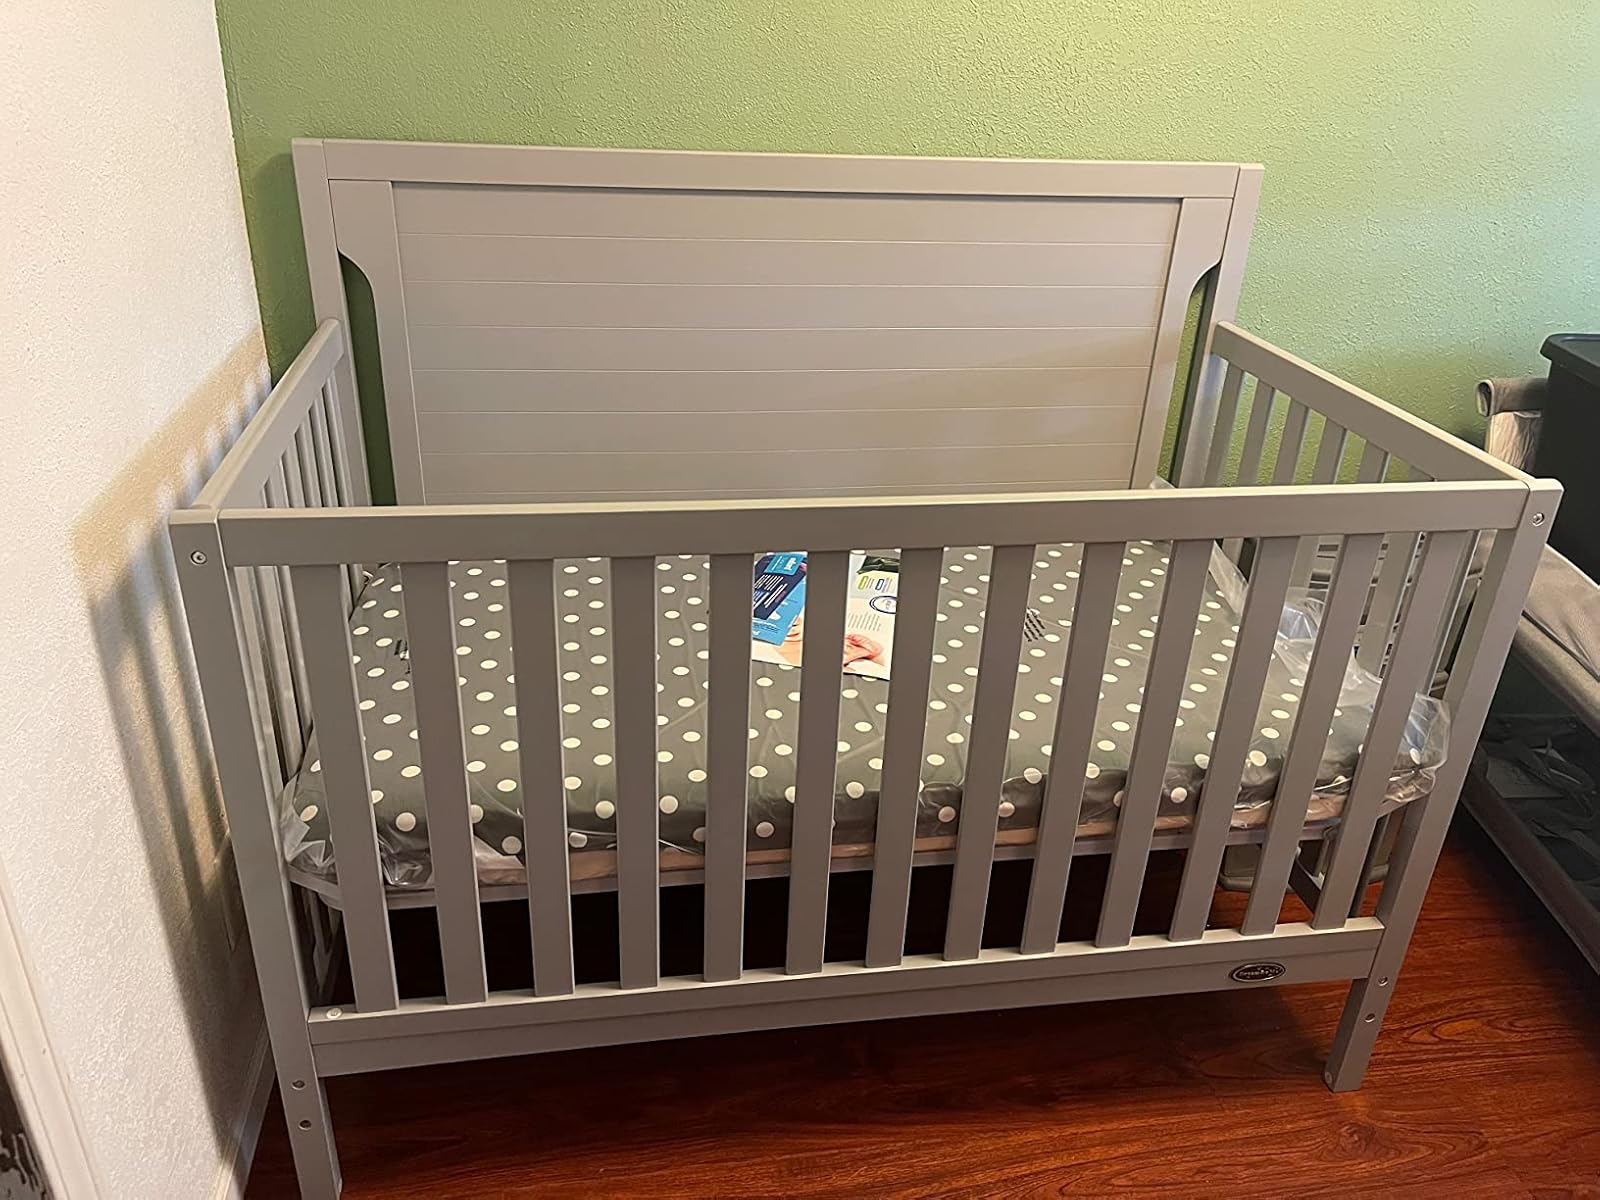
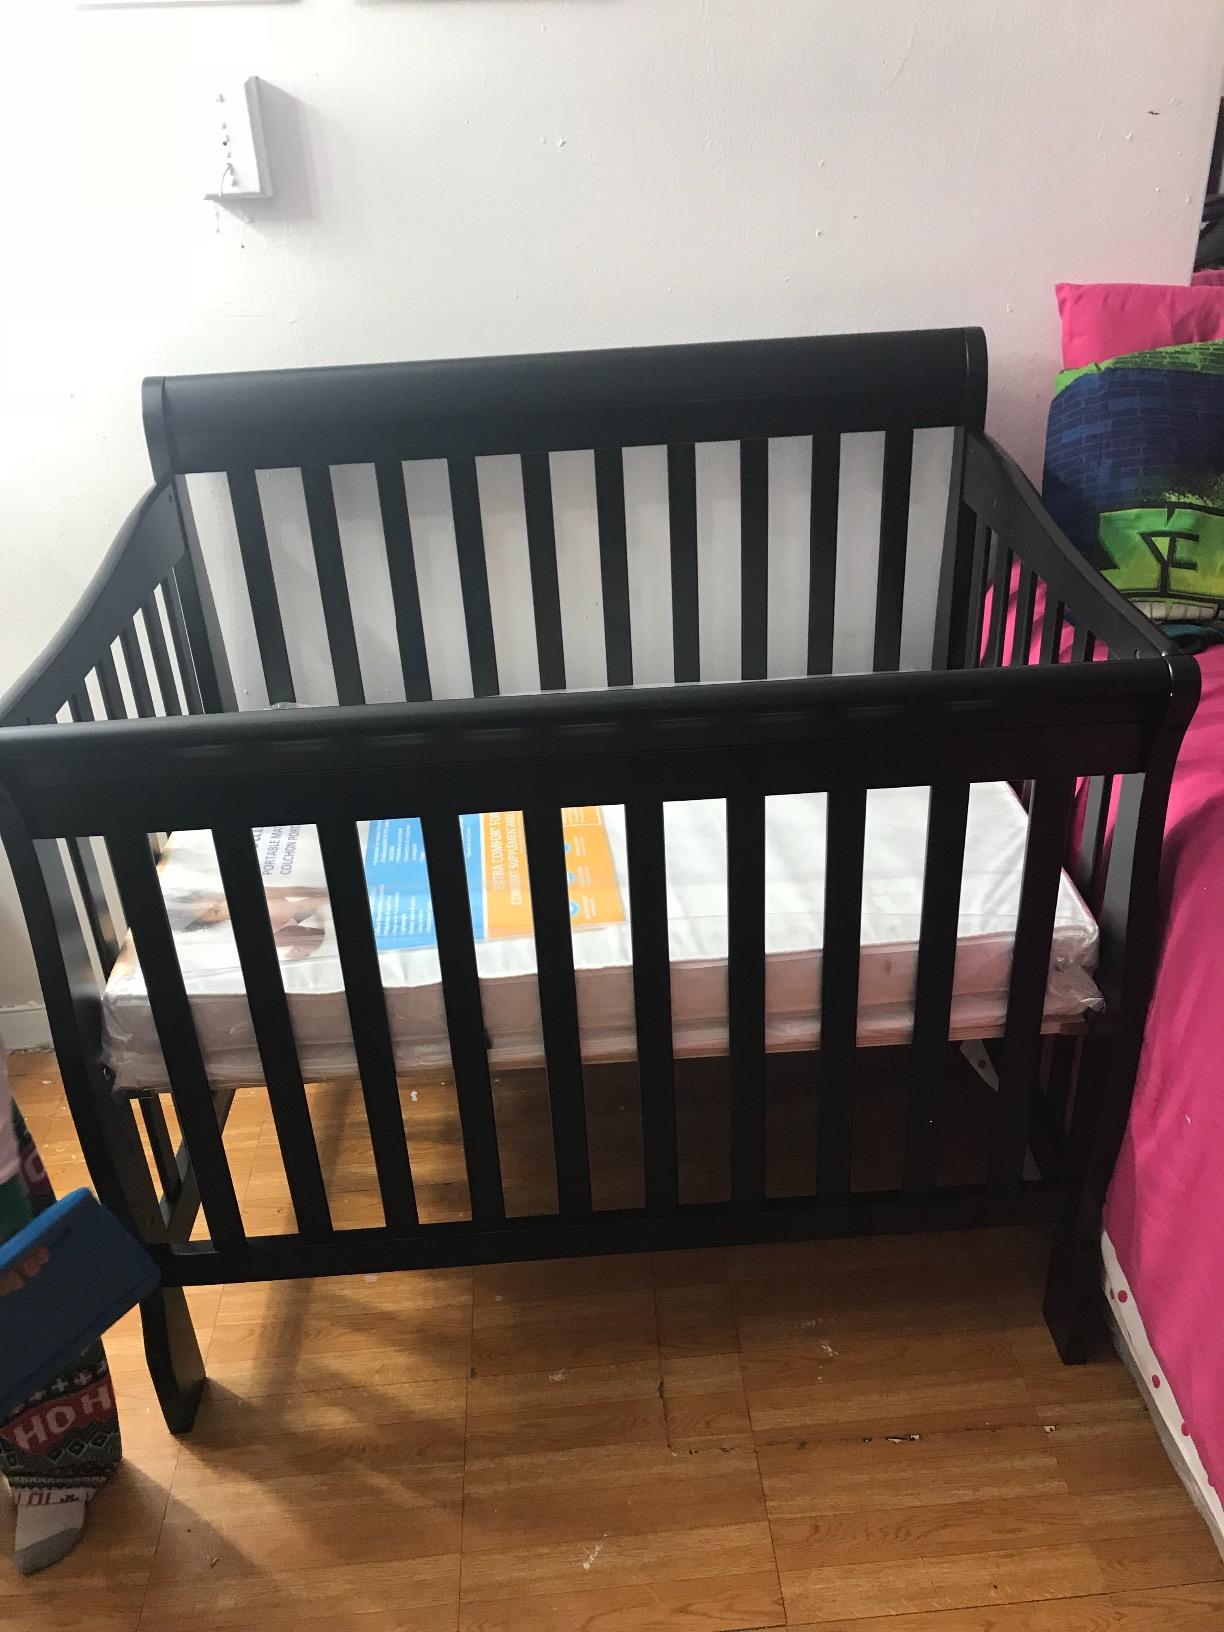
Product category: products_crib
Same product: no